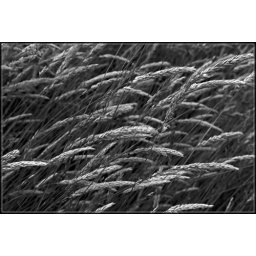
An exercise in capturing motion: closeup of grass being blown around beside the road